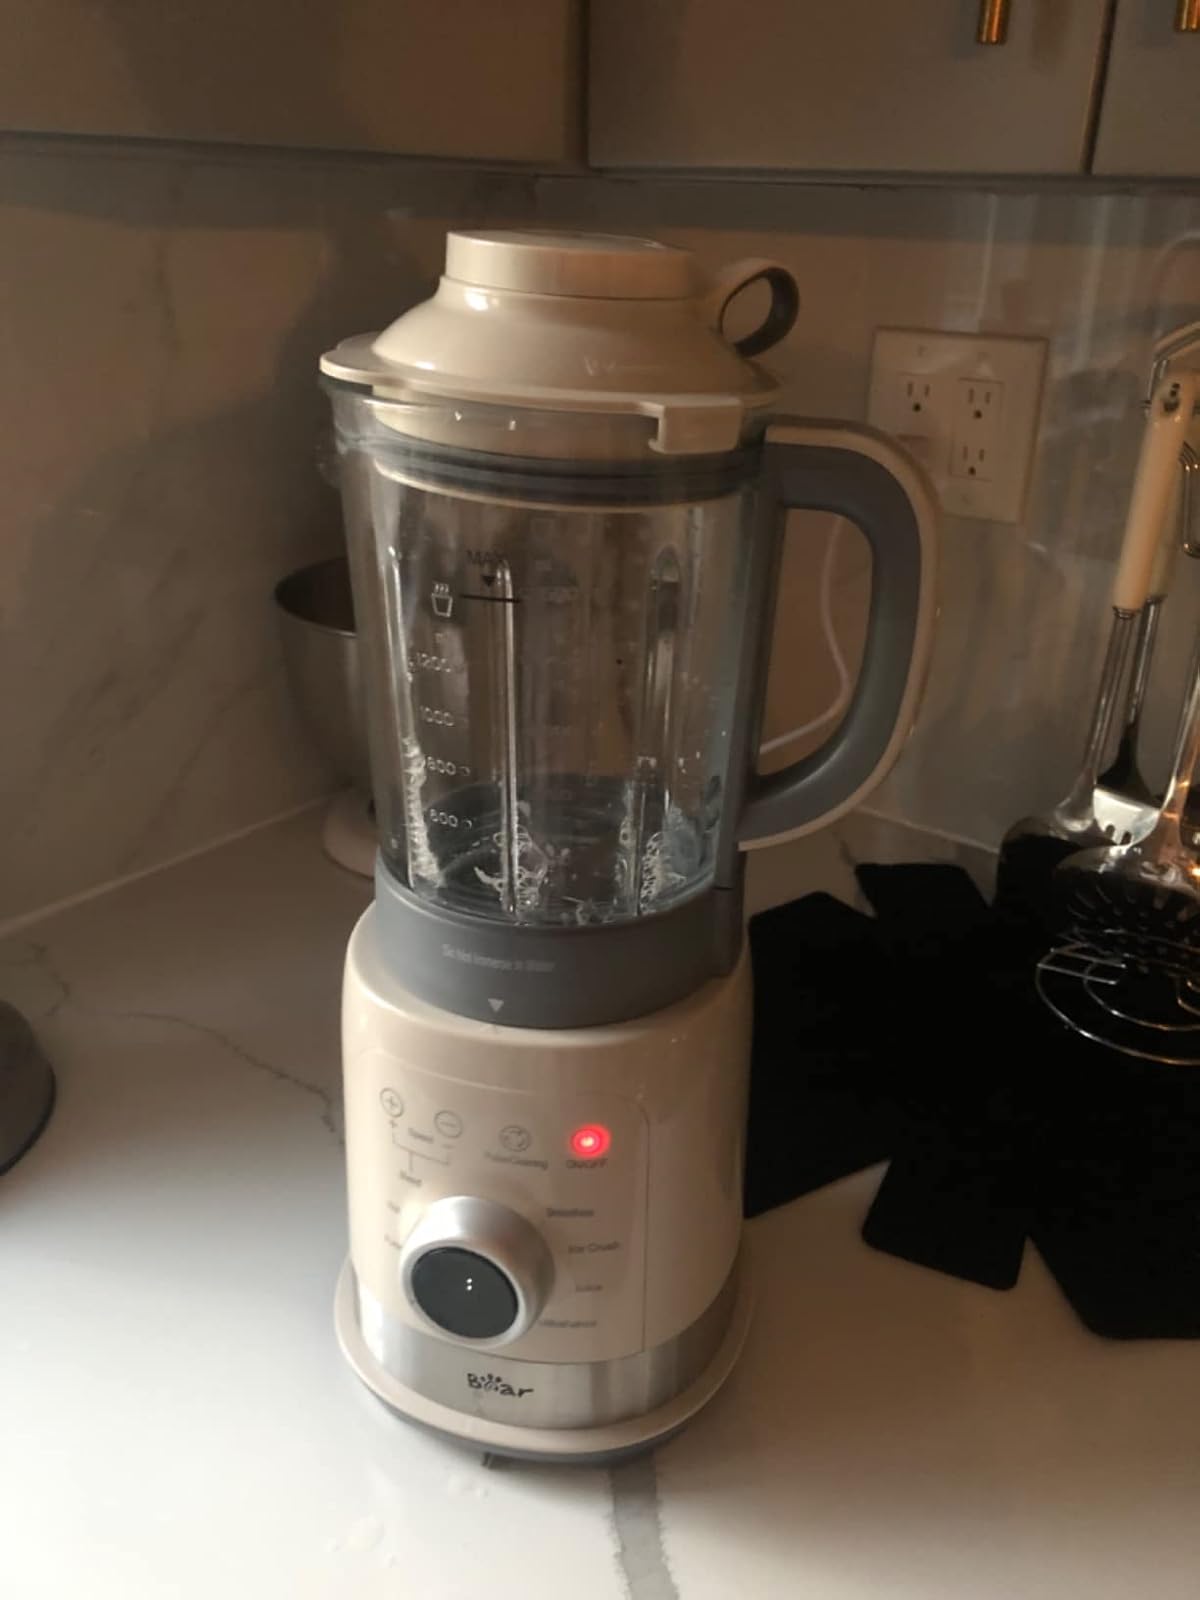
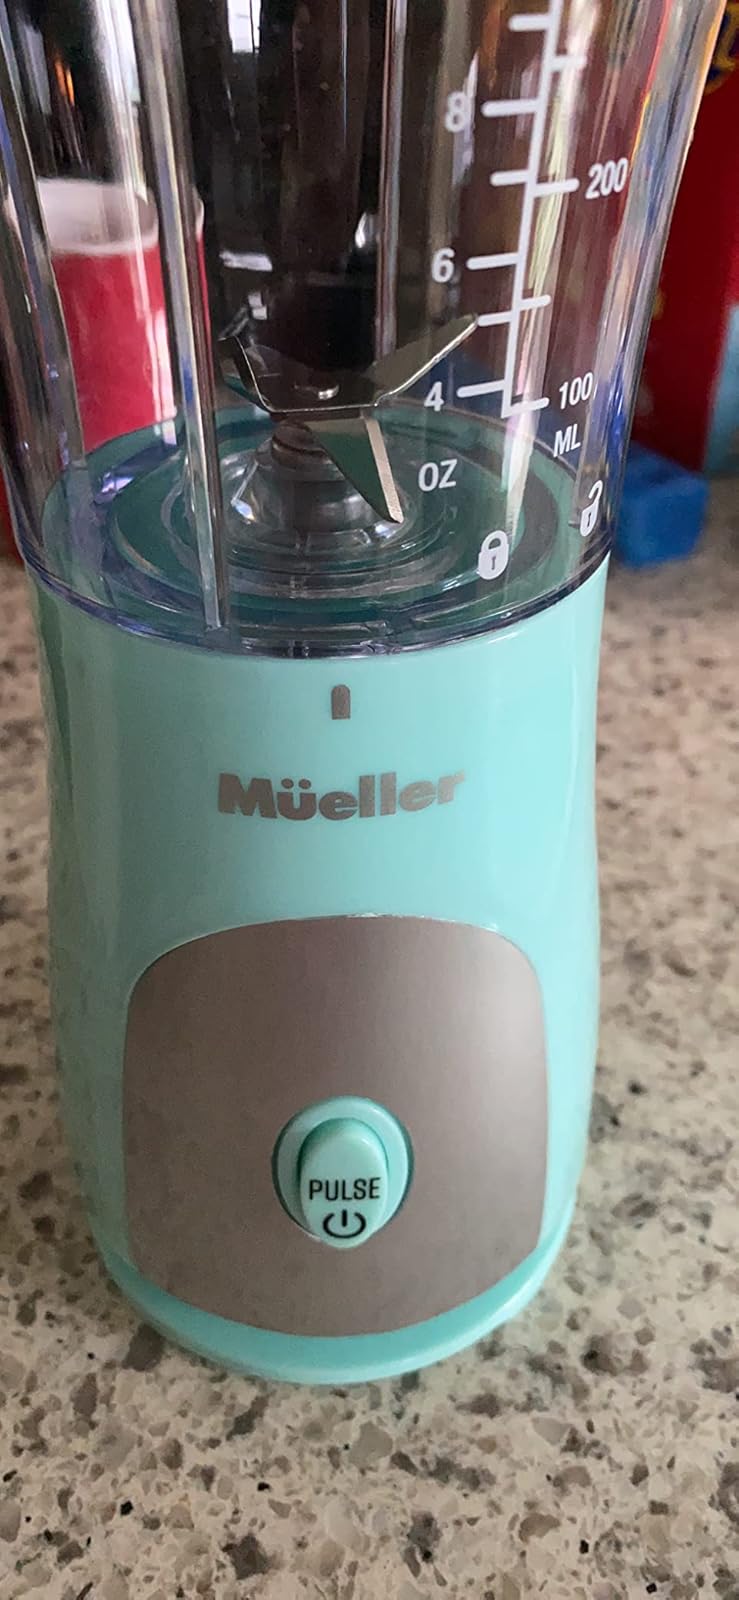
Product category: items_blender
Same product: no